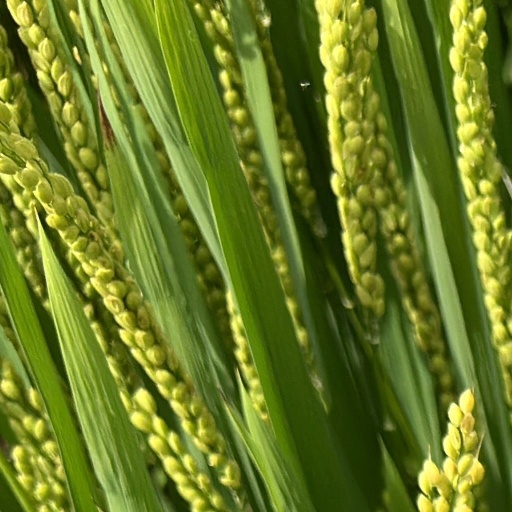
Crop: rice